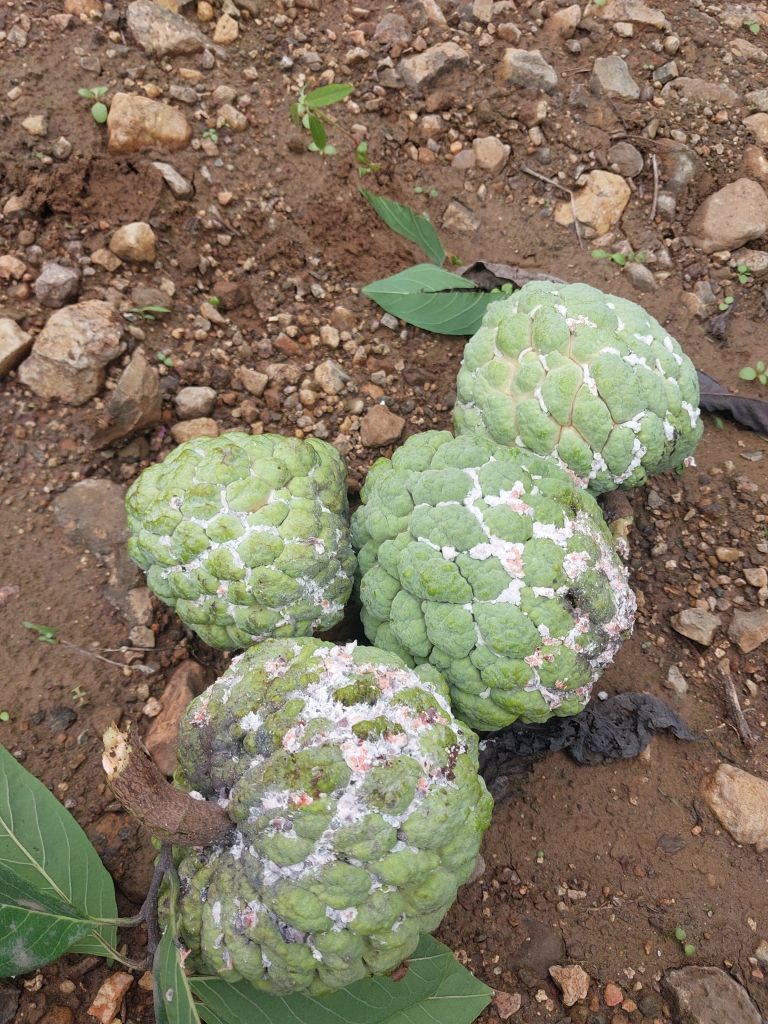
Disease label: Mealy Bug